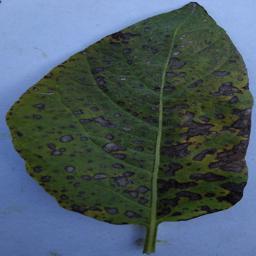
Etiqueta: Tizon_Temprano